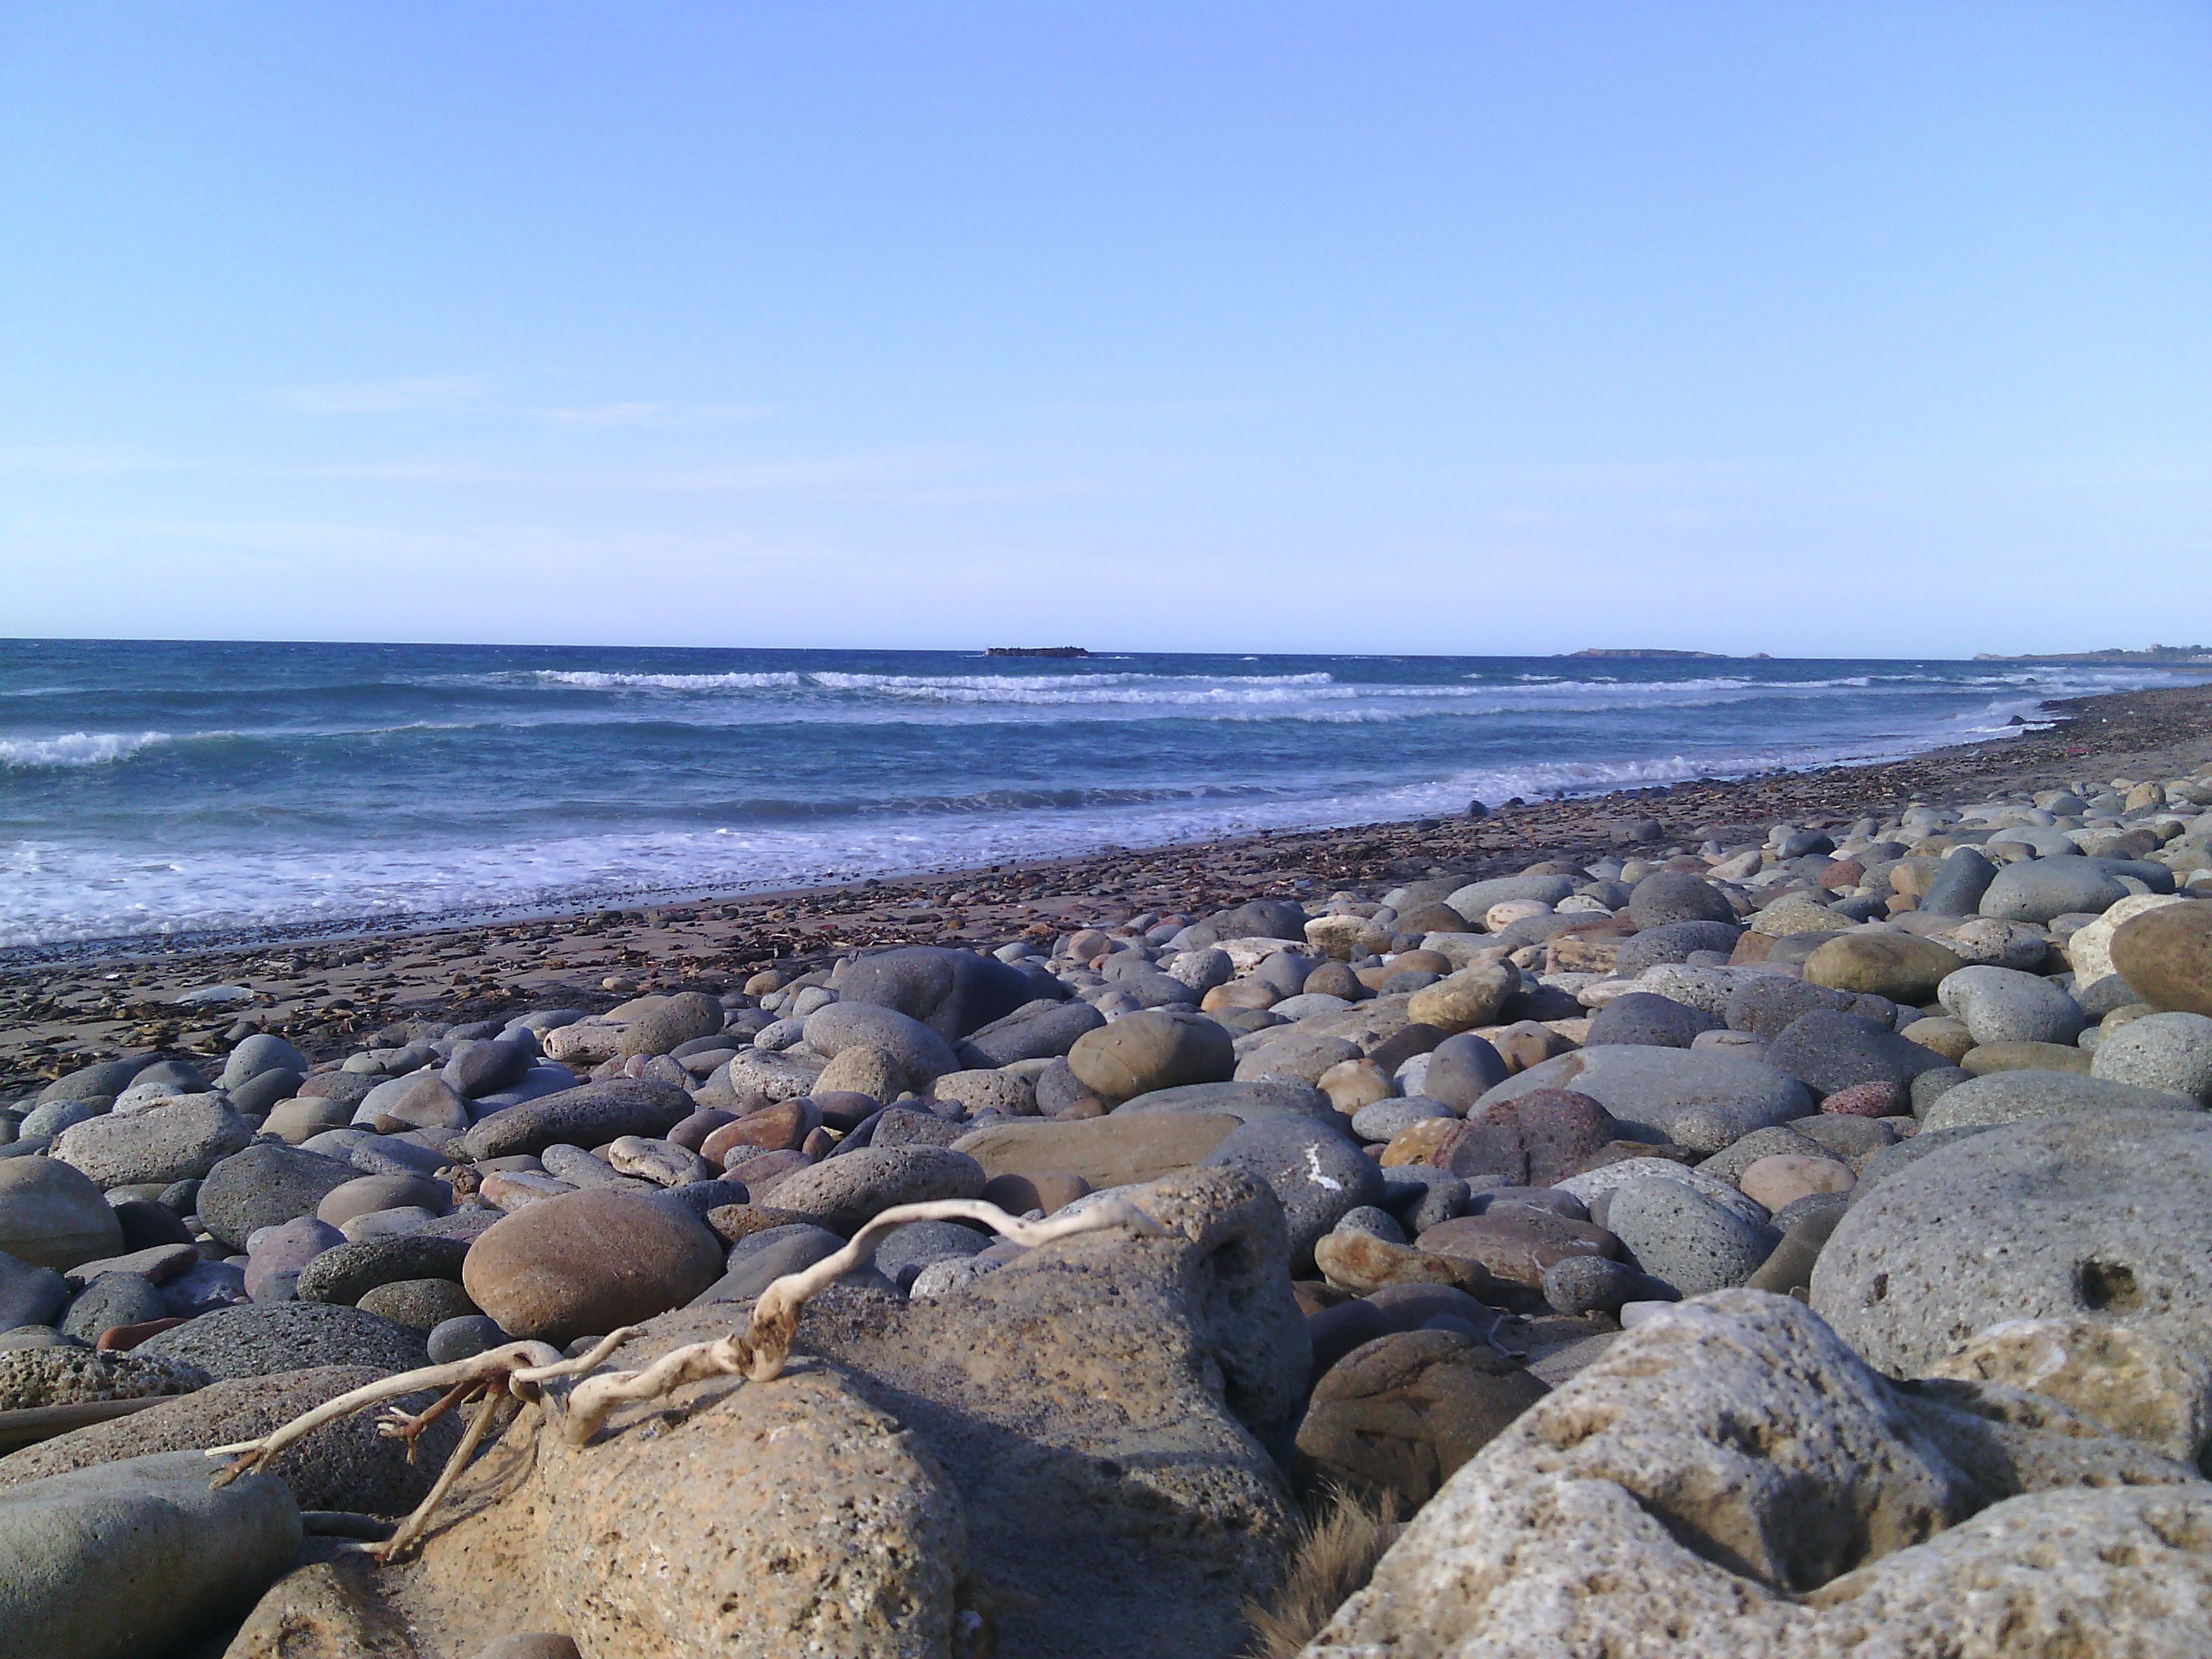
beach, sea, coast, sand, rock, ocean, shore, wave, vacation, cove, bay, material, body of water, breakwater, cape, wind wave